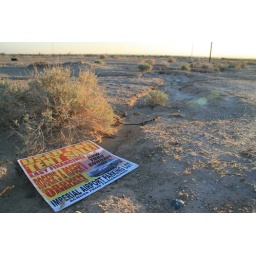
i thought it odd to find a sign for a used car tent sale in the middle of the desert.